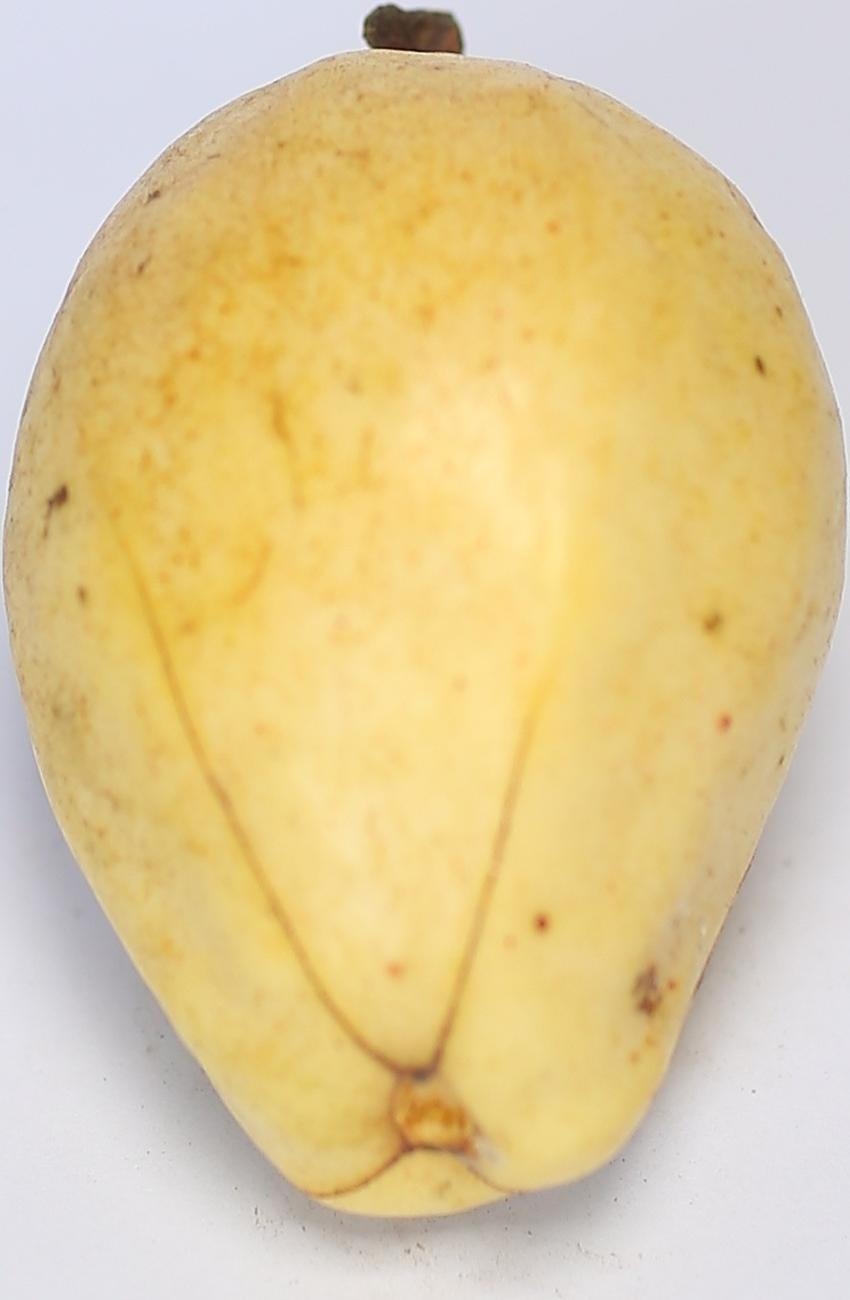
Maturity: ripe
Variety: thadhrami